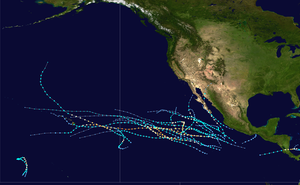
La saison cyclonique 2016 dans l'océan Pacifique nord-est est la saison cyclonique dans le Nord-Est de cet océan. Officiellement, elle débute le 1ᵉʳ juin 2016 et se termine le 30 novembre 2016.